Mufid Mari

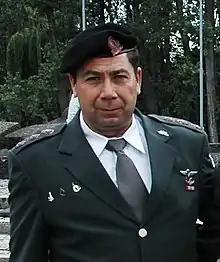

Mufid Mari (born 15 May 1959) is an Israeli Druze politician. He was a member in the Knesset for Blue and White from 2021 to 2022.